Muslim conquests of Afghanistan

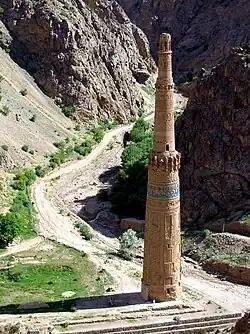
Minaret of Jam built by the Ghurid dynasty

The Muslim conquests of Afghanistan began during the Muslim conquest of Persia as the Arab Muslims expanded eastwards to Khorasan, Sistan and Transoxiana. Fifteen years after the battle of Nahāvand in 642 AD, they controlled all Sasanian domains except in Afghanistan. Fuller Islamization was not achieved until the period between 10th and 12th centuries under Ghaznavid and Ghurid dynasties who patronized Muslim religious institutions.